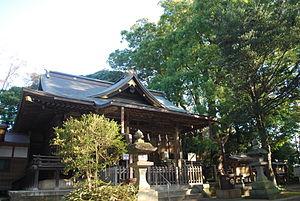
Kōzaki est un bourg du district de Katori, dans la préfecture de Chiba au Japon.